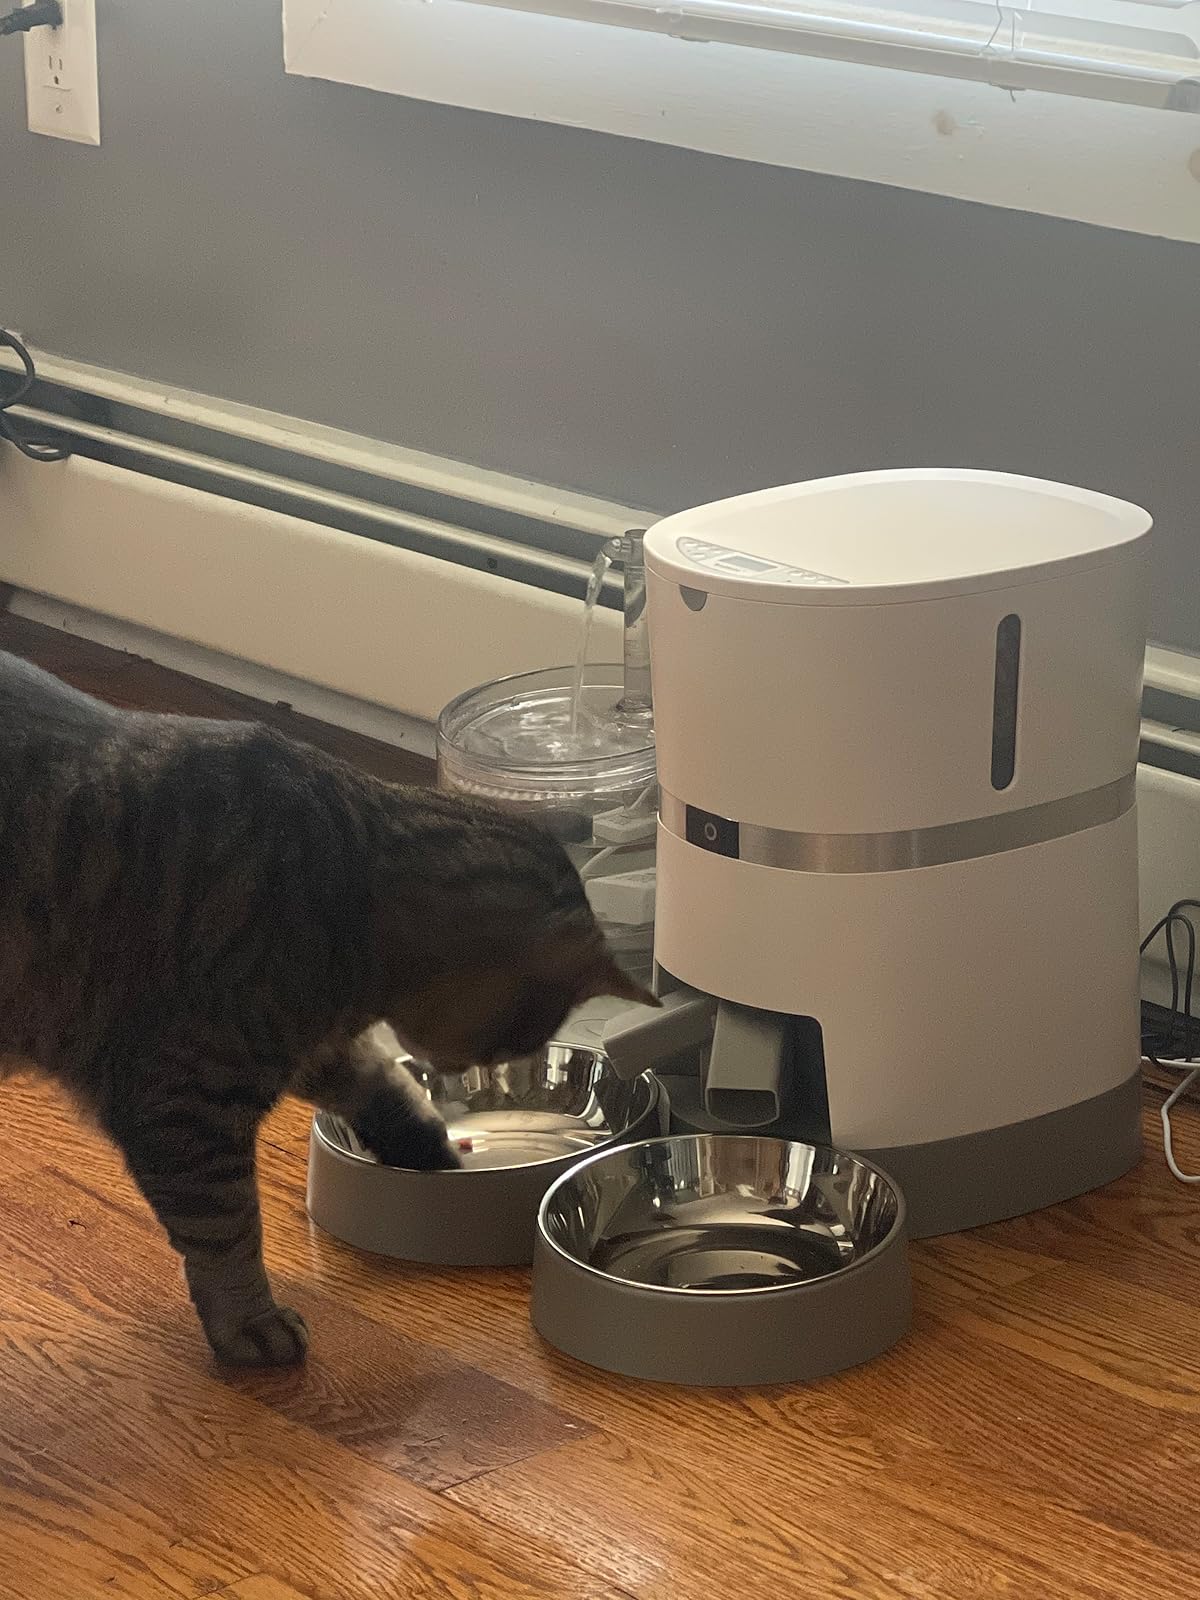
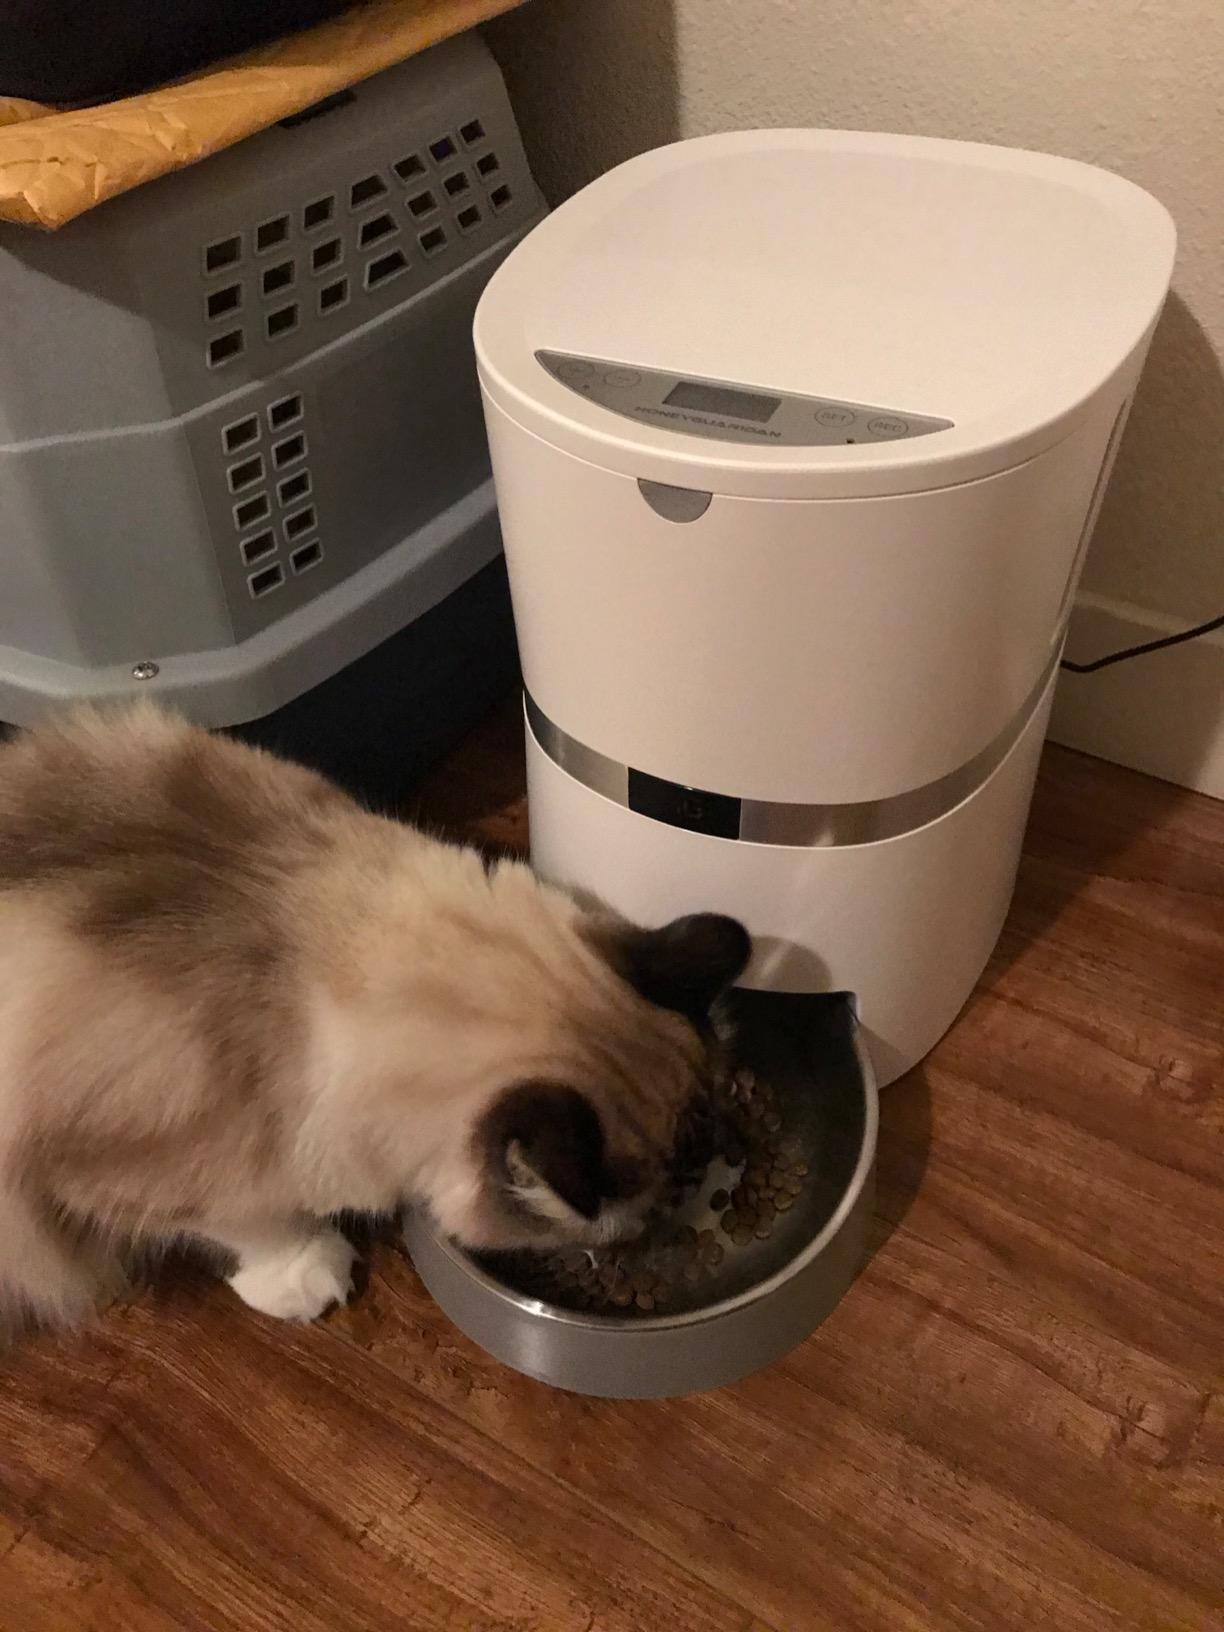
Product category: items_feeder
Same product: no